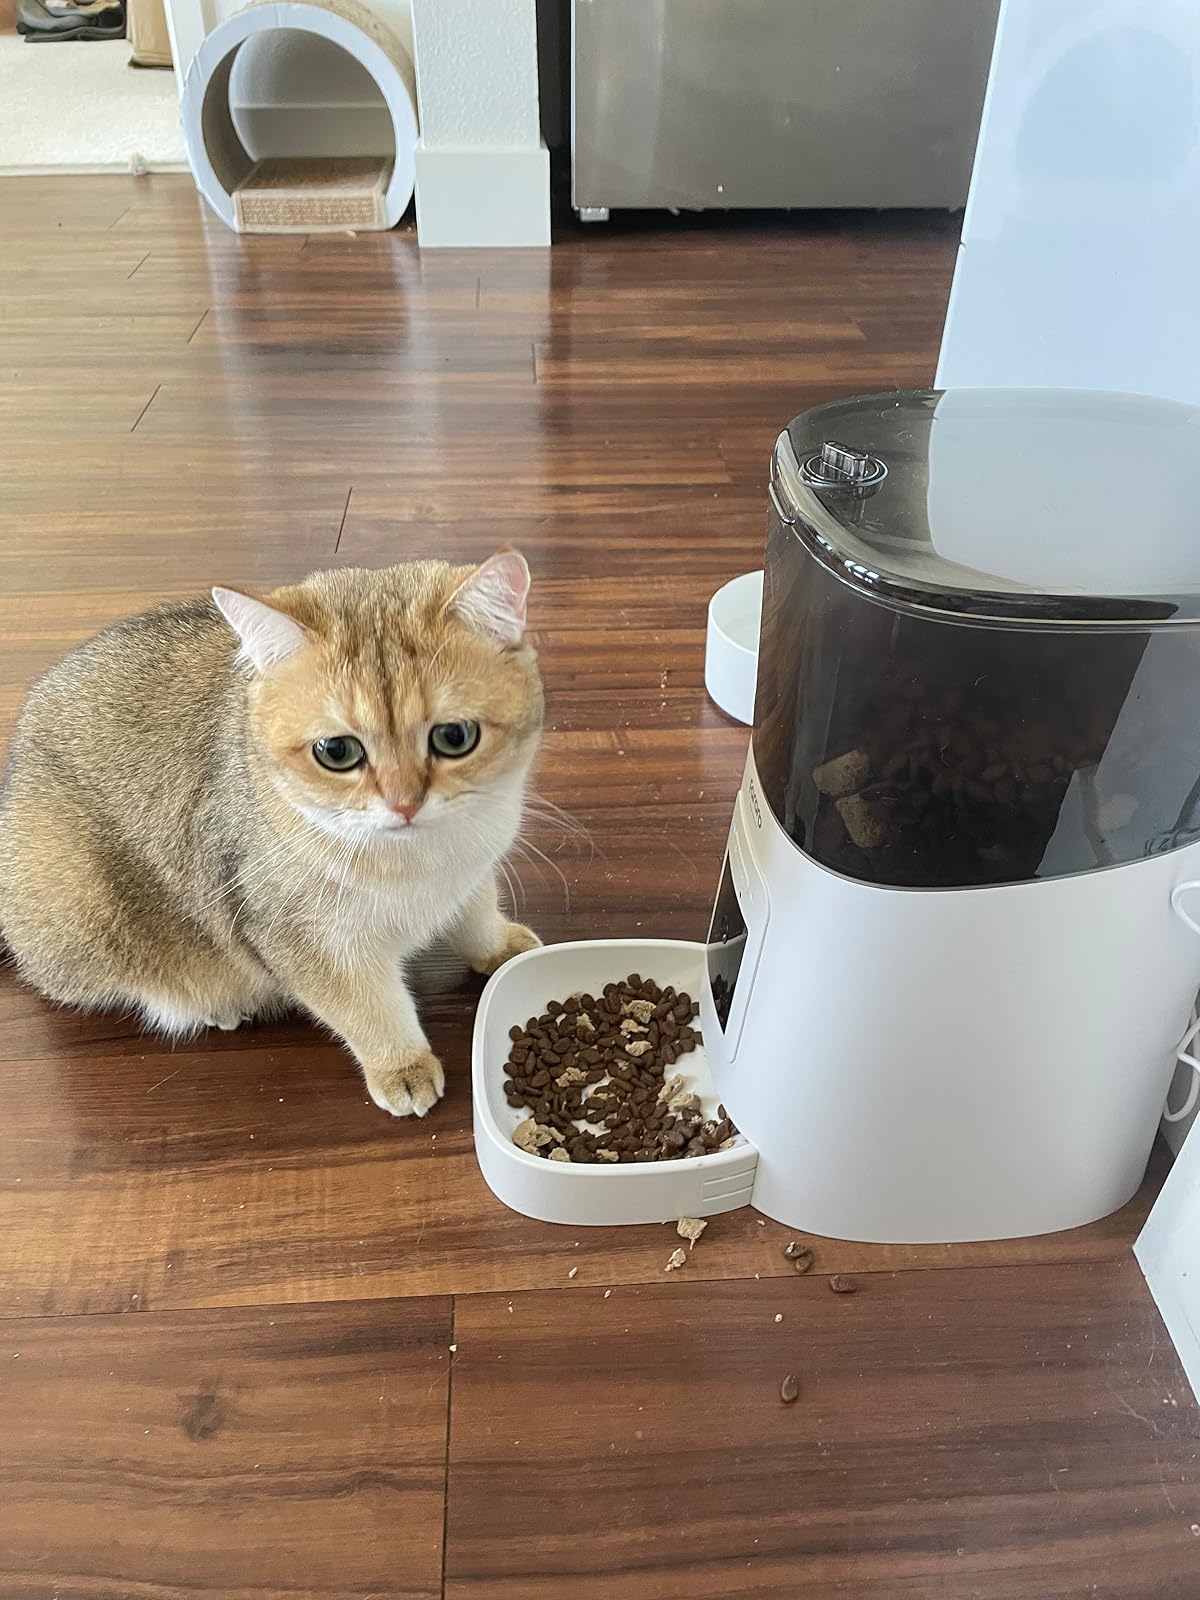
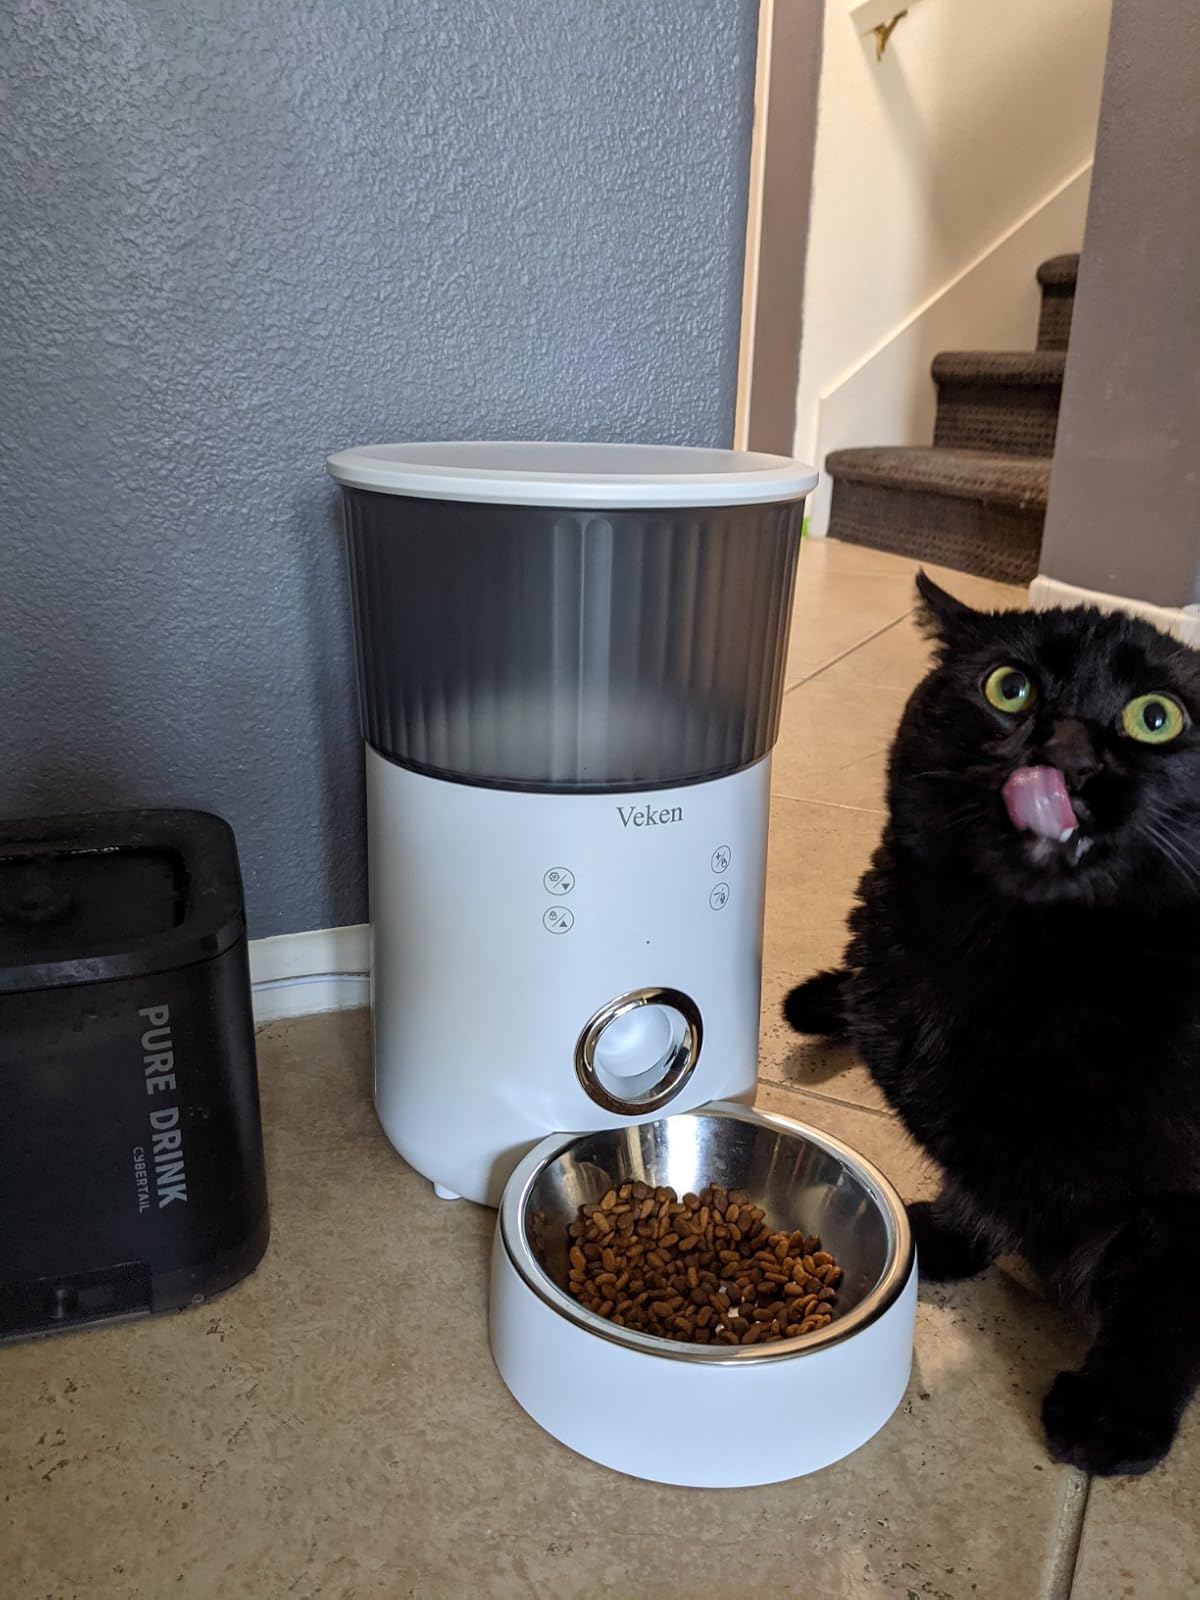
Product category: items_feeder
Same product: no